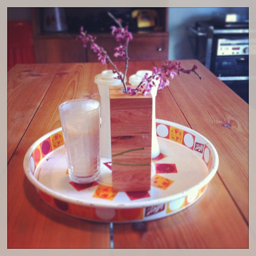
A wood vase holding tiny flowers with a cup of milk on a tray.
A center table tray with a vase with a purple flower.
A small plate holds a cup and a small vase.
A bowl that has flower inside of a wooden vase on a table.
a flower that is on some kind of bowl